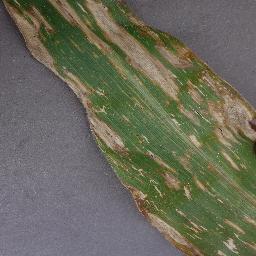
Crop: corn
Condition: (maize)_cercospora_spot_gray_spot